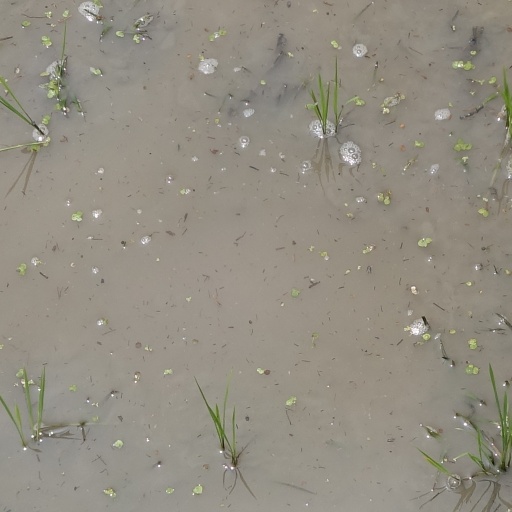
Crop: rice